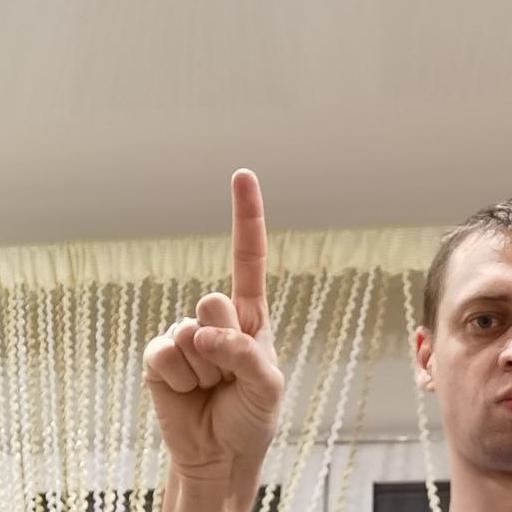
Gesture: one